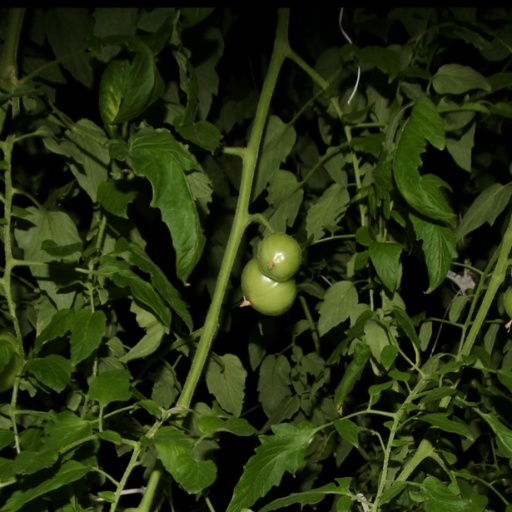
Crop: tomato